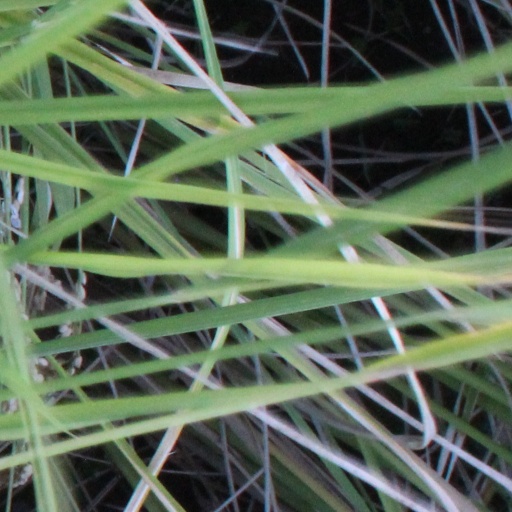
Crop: rice